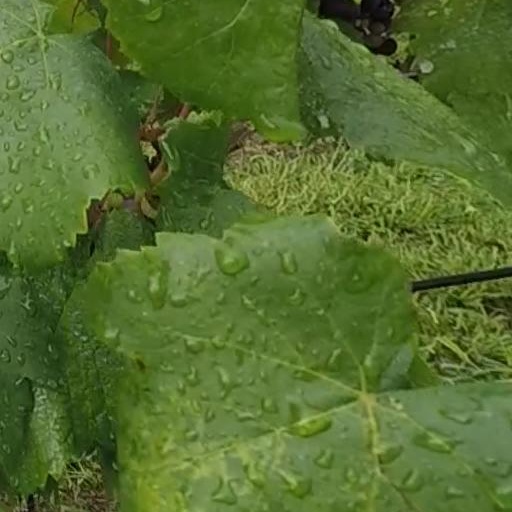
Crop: grape